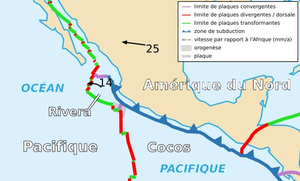
Carte de la plaque Rivera
La jonction triple de Rivera est une jonction triple située dans l'océan Pacifique.
La plaque Rivera est une microplaque tectonique de la lithosphère de la planète Terre. Sa superficie est de 0,002 49 stéradians. Elle est généralement associée à la plaque de Cocos.